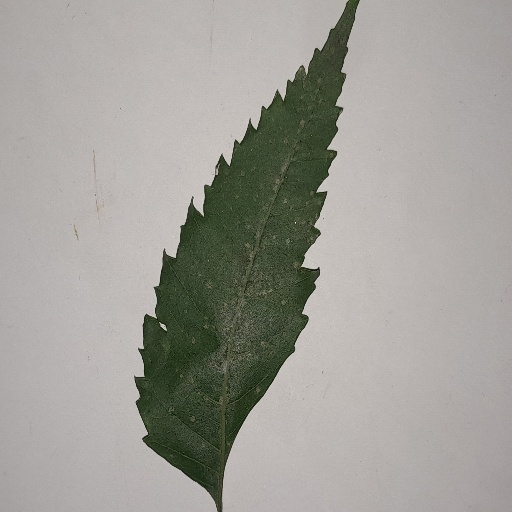
Species: Neem
Leaf condition: Powdery Mildew